American Society of Landscape Architects

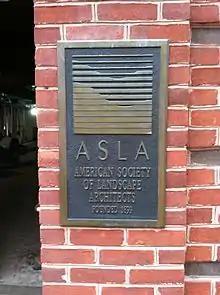
An ASLA plaque at their headquarters in Washington, D.C., in 2016

ASLA was established on January 4, 1899, in New York City by a group of eleven founding members: President John Charles Olmsted, Nathan Franklin Barrett, Beatrix Farrand, Daniel W. Langton, Charles N. Lowrie, Warren H. Manning, Frederick Law Olmsted Jr., Samuel Parsons, George F. Pentecost Jr., Ossian Cole Simonds, and Downing Vaux. In 1960, the headquarters was moved to Washington, D.C.. The first Black member of the ASLA was Charles Edgar Dickinson.